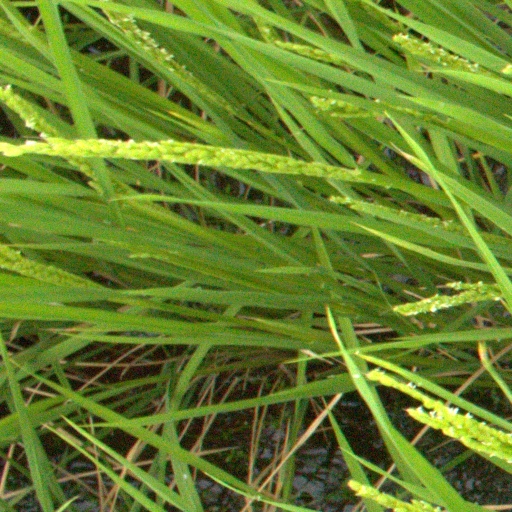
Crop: rice